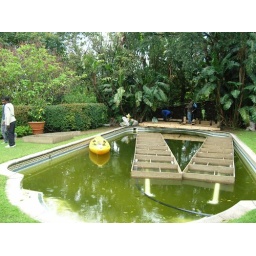
The framework of the planters floating in the green water originally in the pool.